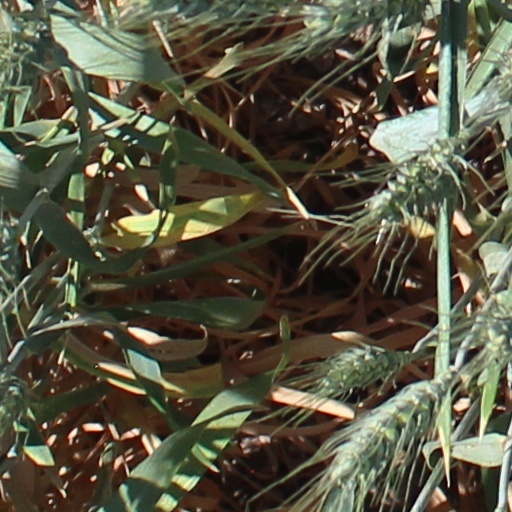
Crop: wheat